Iqaluit

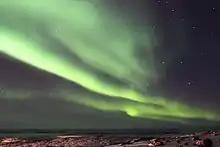
Iqaluit has a tundra climate, featuring long, cold winters, and brief summers that are too cool to permit the growth of large trees.

Iqaluit is the northernmost city in Canada, at 63 degrees north of the Equator. Iqaluit is located in the Everett Mountains, which rise from Koojesse Inlet, an inlet of Frobisher Bay, on the southeast part of Baffin Island. It is well to the east of Nunavut's mainland, and northeast of Hudson Bay.